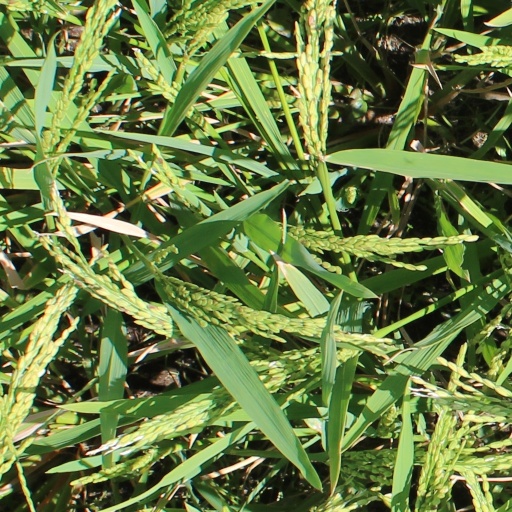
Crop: rice